Glasgow Grand Opera Society

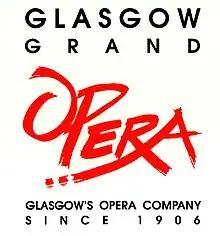
Logo from 1993 - 2000

The Glasgow Grand Opera Society, known by its members and audiences alike as simply 'The Grand', was an opera company based in Glasgow, Scotland. It was founded in 1906 and was wound up in 2000.